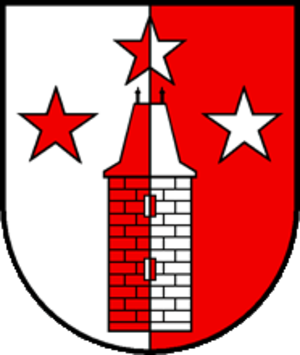
Villarzel est une commune suisse du canton de Vaud, située dans le district de la Broye-Vully. Elle est le résultat de la fusion des anciennes communes de Rossens, Sédeilles et Villarzel le 1ᵉʳ juillet 2006. Elle est peuplée de 446 habitants en 2018. Son territoire, d'une surface de 768 hectares, se situe entre les vallées de la Broye et de la Glâne.